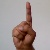
The image shows a hand gesture representing the letter 'D' in Indian Sign Language.